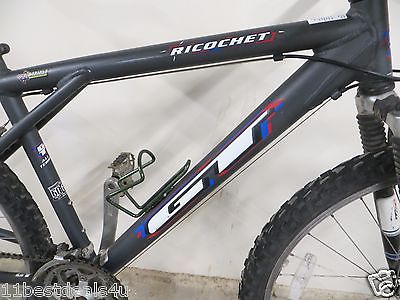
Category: bicycle